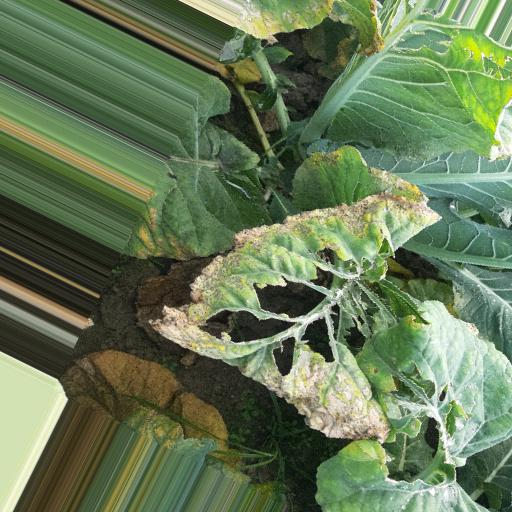
Label: Black Rot